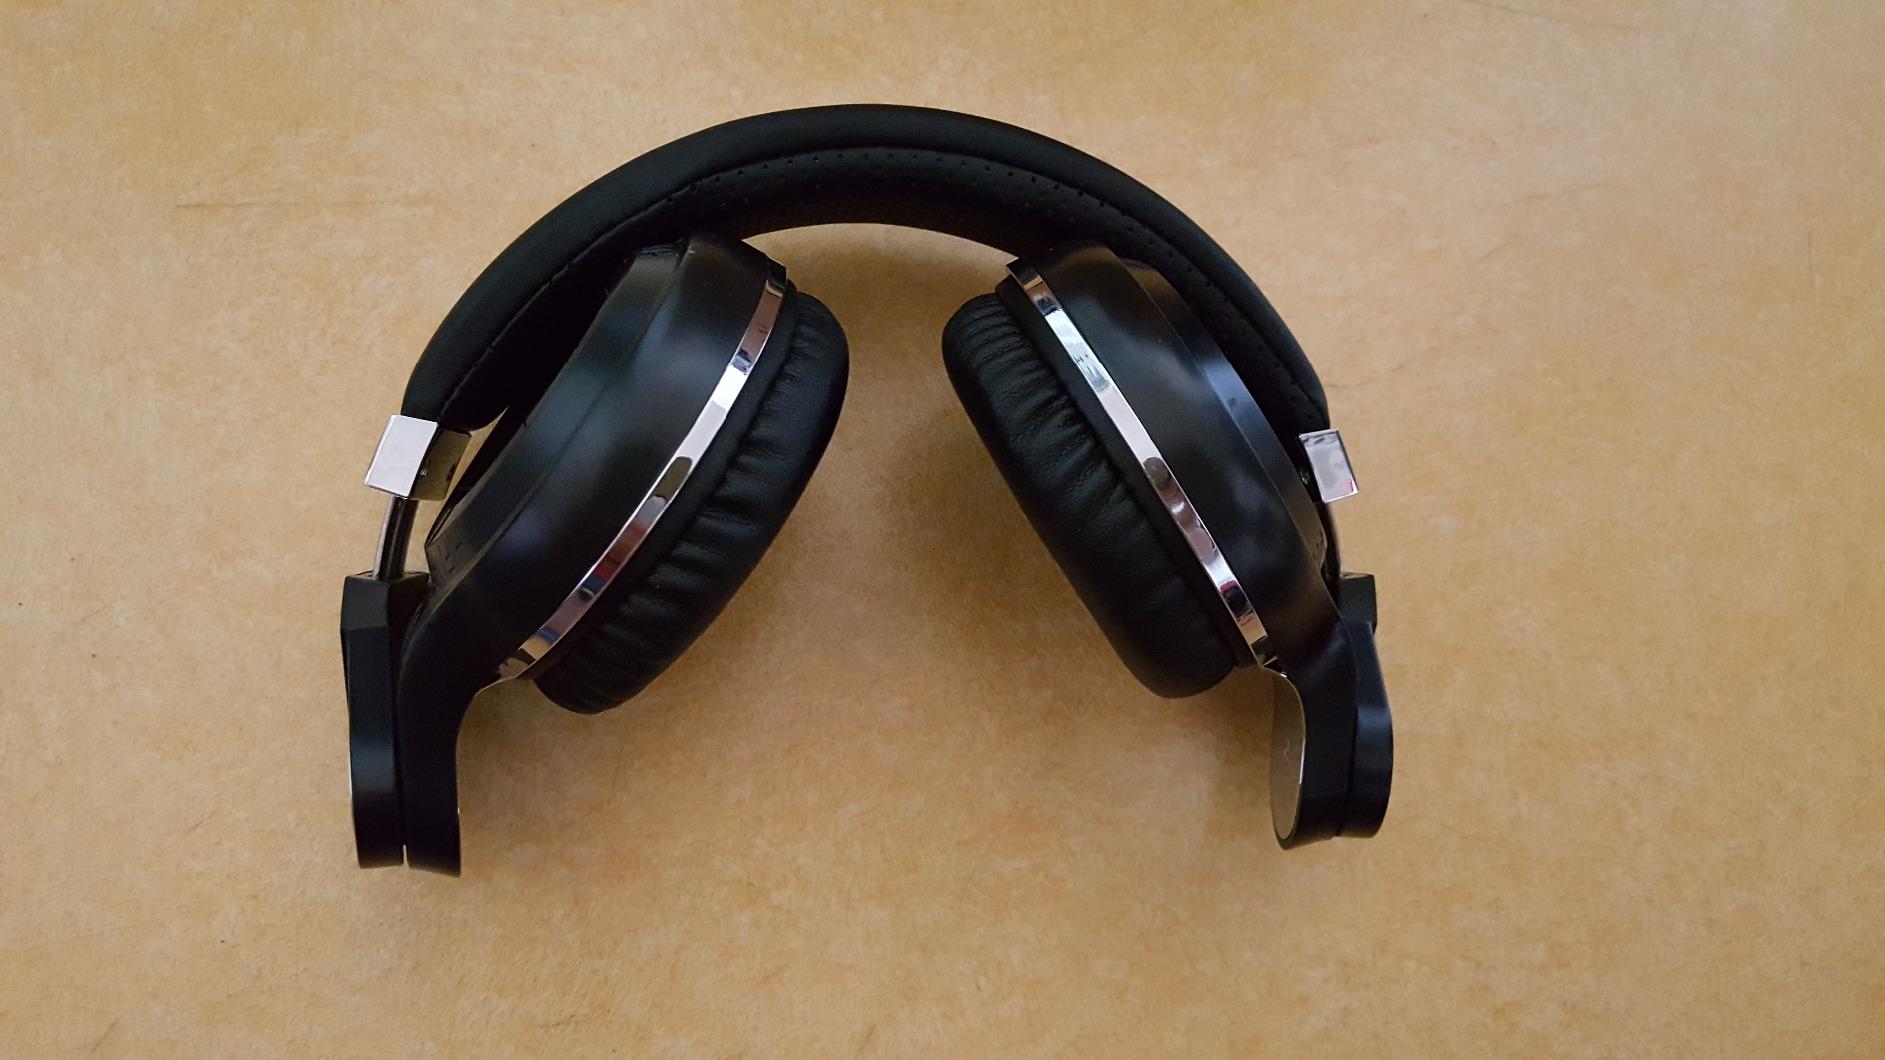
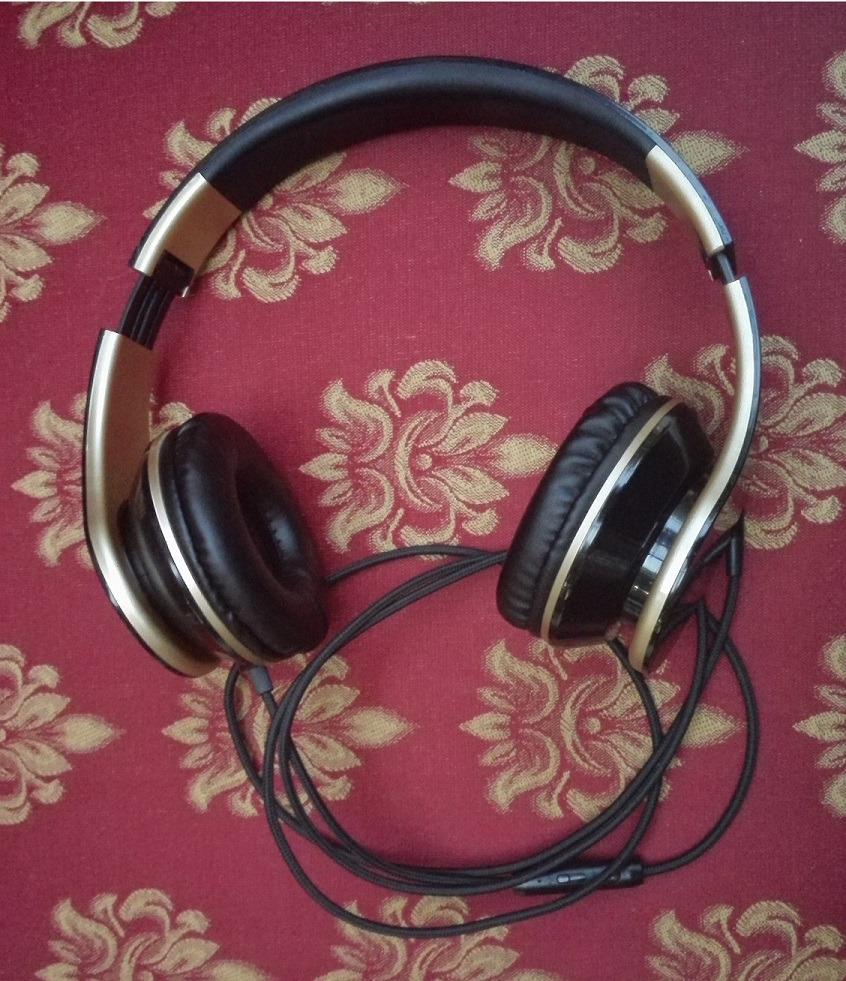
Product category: headphones
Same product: no